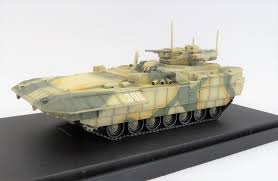
Label: BMP